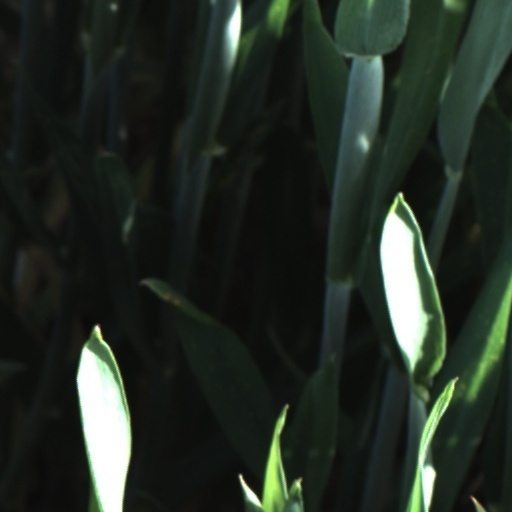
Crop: wheat